Kandahar

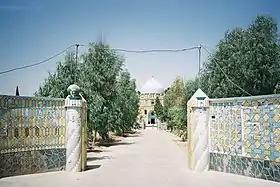
The Mausoleum of Mirwais Hotak

Kandahar was besieged by a Mongol army in 1221, although Jalal ad-Din Mingburnu defeated them. In 1251, upon accession to the Mongol throne, Möngke Khan granted Kandahar, along with other lands in Afghanistan, to Shams ad-Din Mohammad Kart of the Kart dynasty. However, the city is mentioned as being under Chagatai control in 1260–61; Kandahar didn't come under Kart control until 1281. Later, in 1318, a Chagatai prince raised an army from Kandahar against the Ilkhanid governor of Sistan. Kandahar was described by Ibn Battuta in 1333 as a large and prosperous town three nights journey from Ghazni.